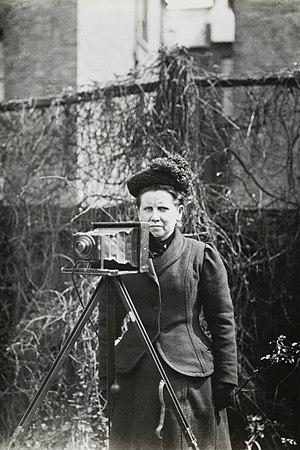
Christina Broom, née Livingston, est une photographe écossaise, reconnue comme la première femme photographe de presse du Royaume-Uni.